Krishnalal Shridharani

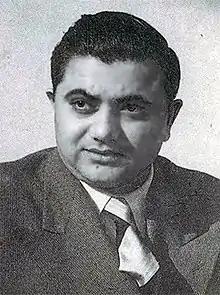

Krishnalal Shridharani (16 September 1911 – 23 July 1960) was an Indian poet, playwright and journalist. He studied sociology, economics and journalism at various institutions in India and the US. He participated in the Indian independence movement and was imprisoned, during which time he started writing plays and poetry. He also wrote many non-fiction books in English.